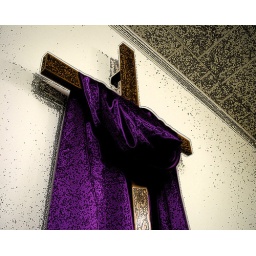
...on the wall at Joy's grandmother's church in Melville, LA.